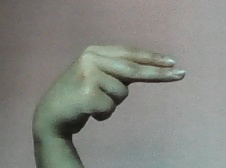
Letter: ain